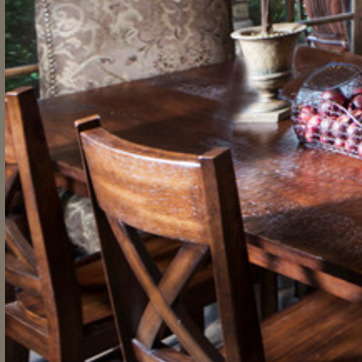
Material: wood